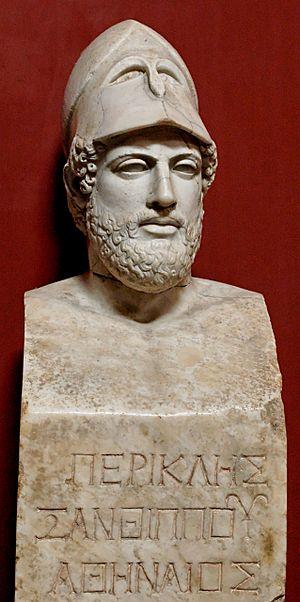
Buste de Périclès portant l'inscription «
Périclès, en grec ancien Περικλῆς / Periklễs, est un stratège, orateur et homme d'État athénien.
Un stratège est un membre du pouvoir exécutif d'une cité grecque, qu'il soit élu ou coopté. Il est utilisé en grec pour désigner un militaire général. Dans le monde hellénistique et l'Empire Byzantin, le terme a également été utilisé pour décrire un gouverneur militaire. Dans la Grèce contemporaine, le stratège est un général et a le rang d'officier le plus élevé.